Question: Please indicate a possible affordance area of the brush_with_toothbrush that can be used for brushing.
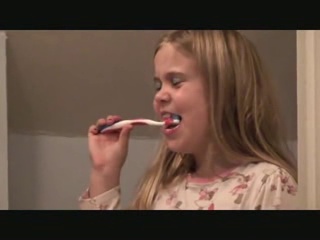
Answer: [97.5, 116, 179.5, 136]